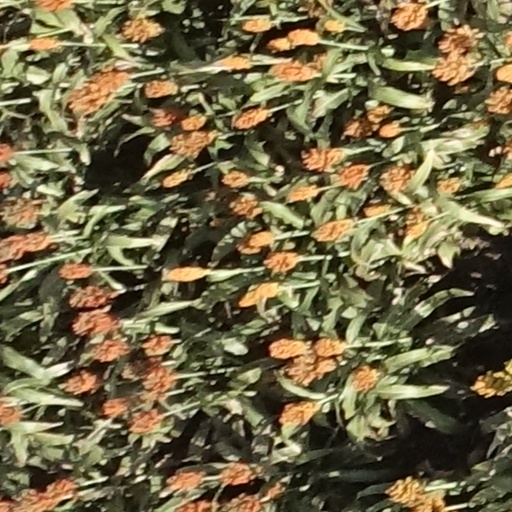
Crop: sorghum